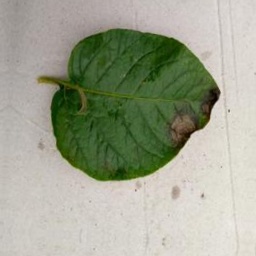
Etiqueta: Late Blight